Catherine of Saxe-Lauenburg

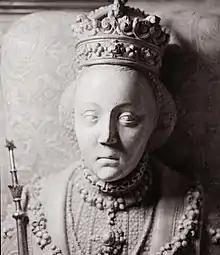
Catherine as depicted on her tomb

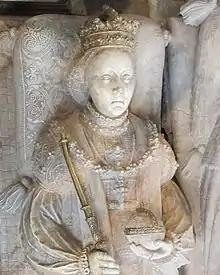
Catherine's effigy with more detail

Catherine of Saxe-Lauenburg ("Katarina" in Swedish; 24 September 1513 – 23 September 1535) was Queen of Sweden as the first wife of Gustav I from 1531 until her death in 1535.